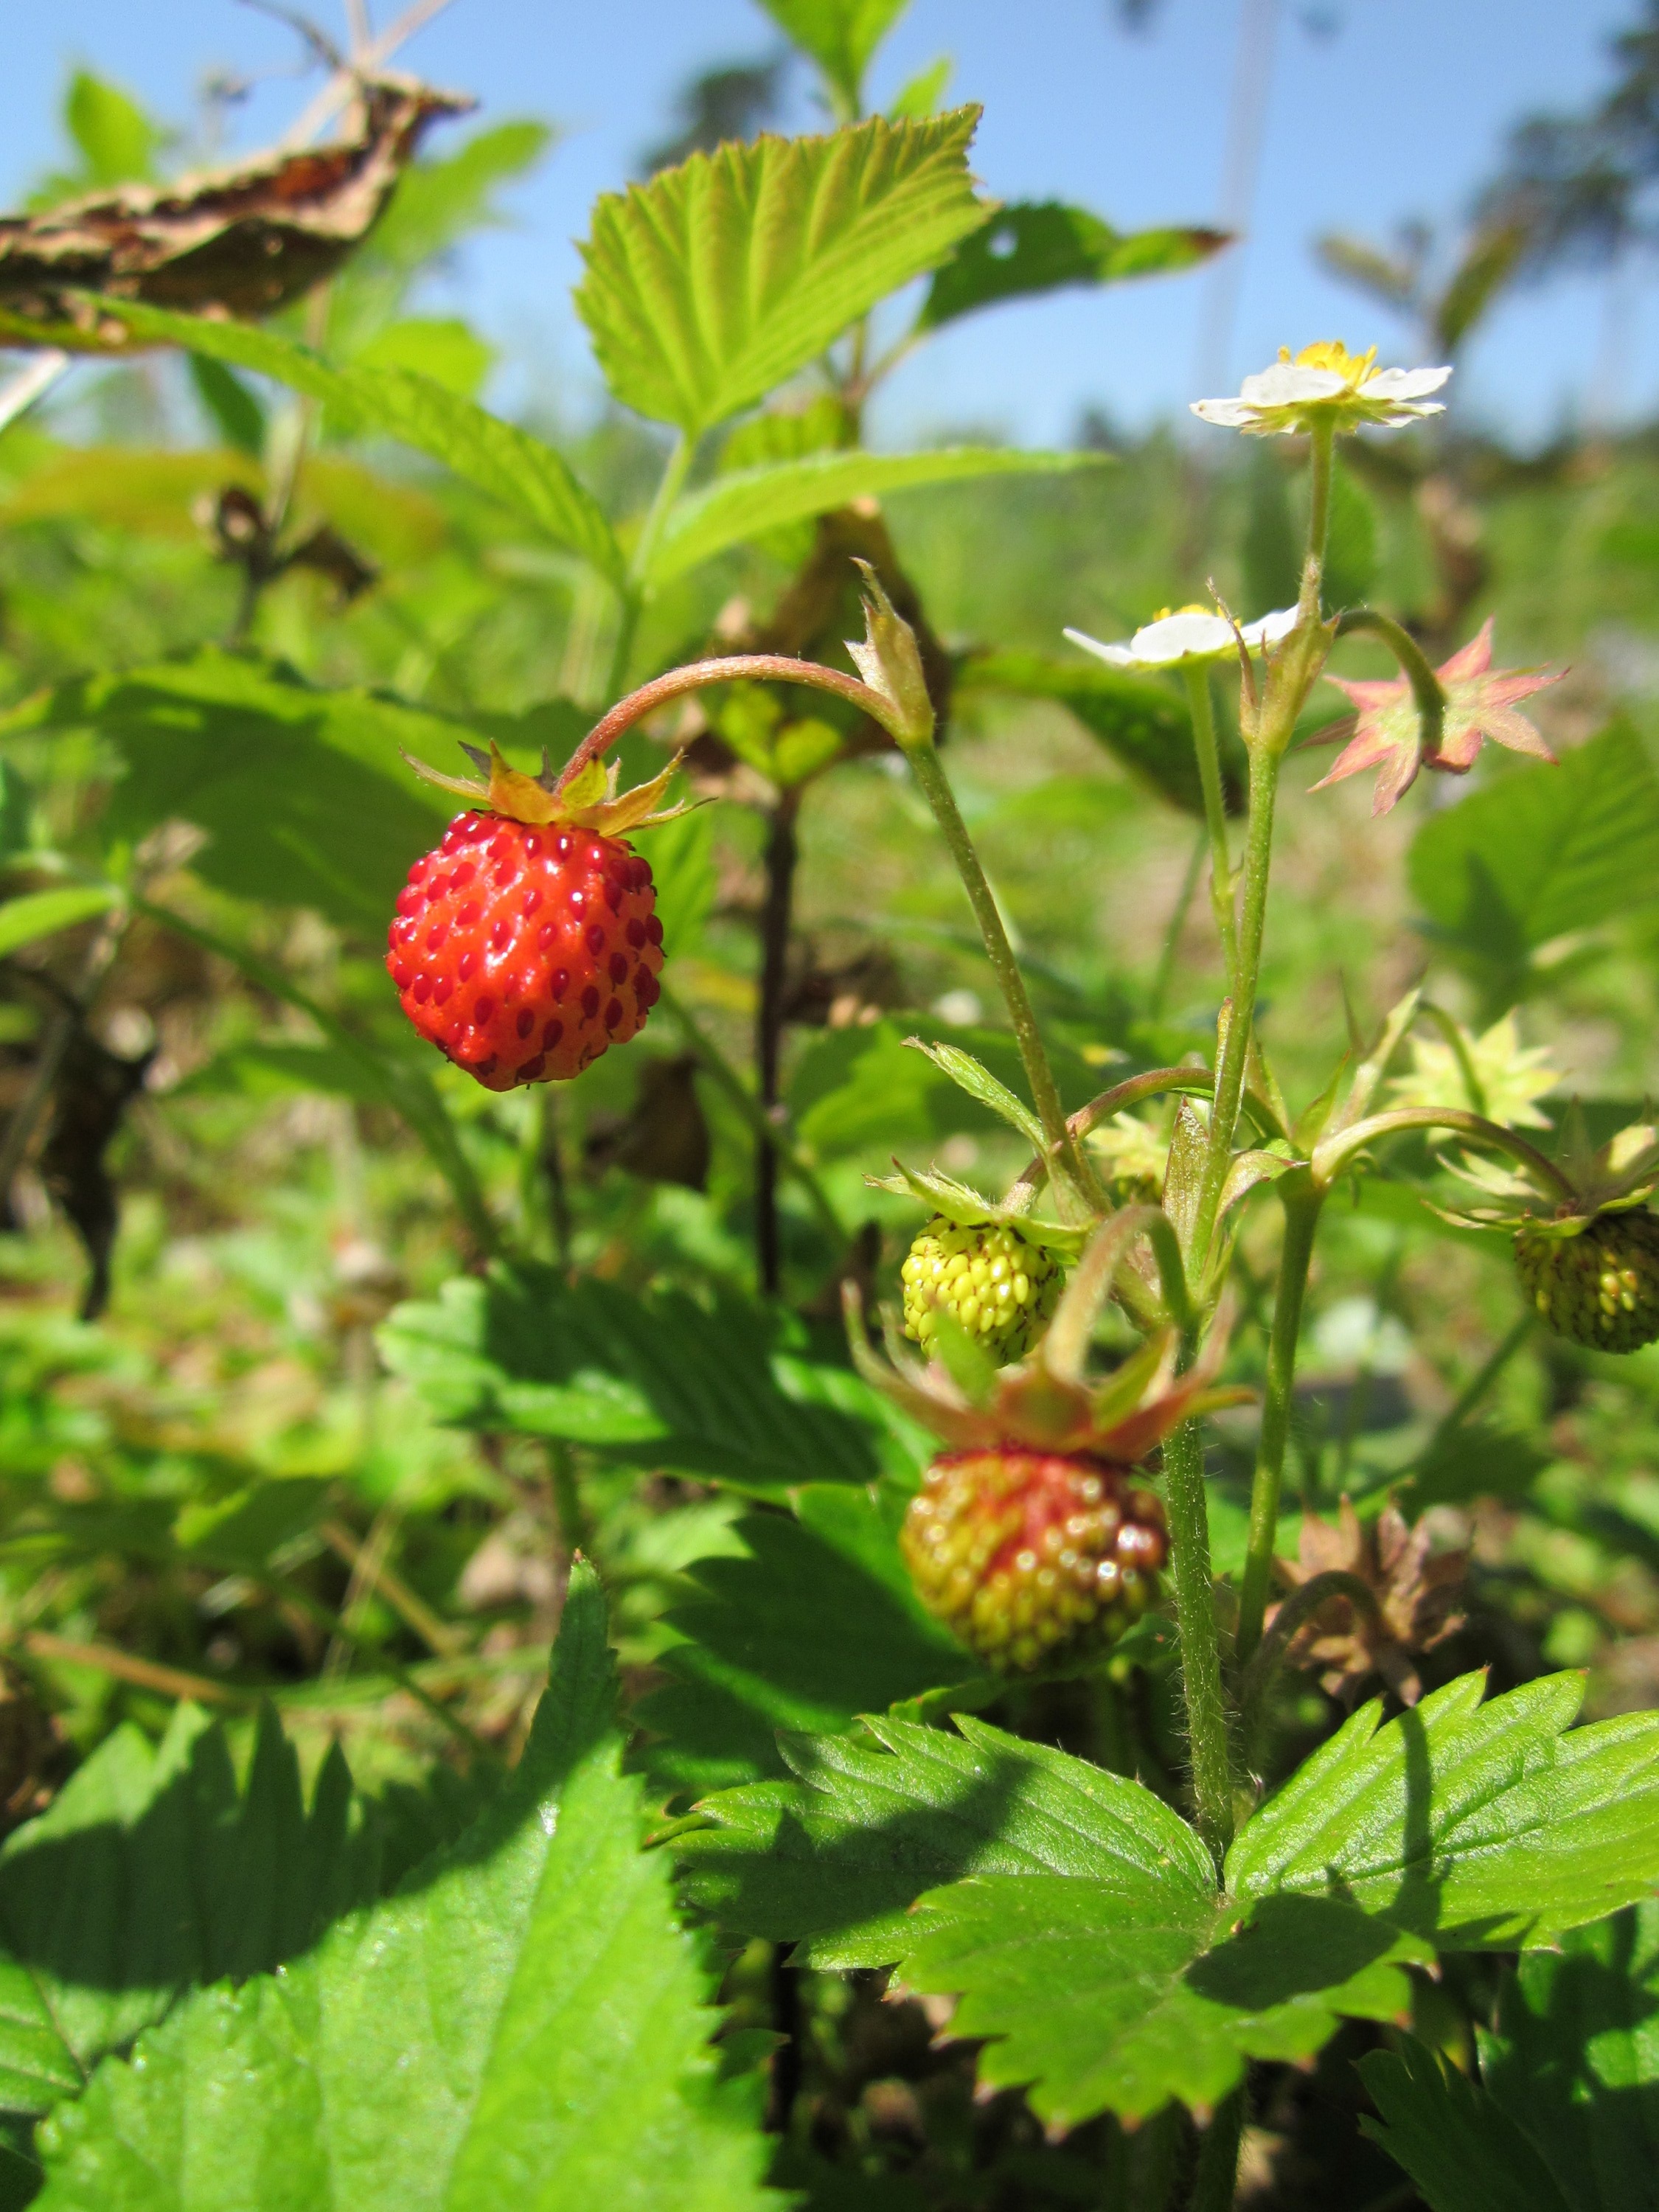
blossom, plant, fruit, berry, flower, ripe, food, produce, botany, flora, strawberry, wildflower, shrub, strawberries, species, flowering plant, wild strawberry, cloudberry, fragaria vesca, woodland strawberry, alpine strawberry, european strawberry, land plant, wine raspberry